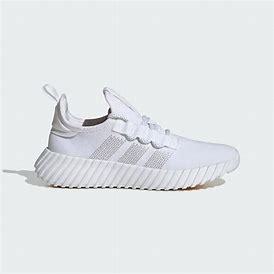
Brand: Adidas
Model: Kaptir